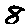
Label: 8